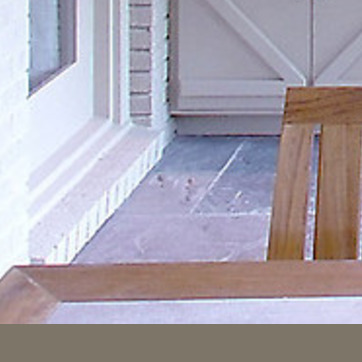
Material: tile